Katy Garbi

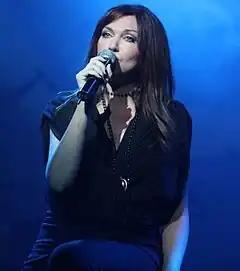
Garbi performing at Polis Studio in 2013

Katerina "Katy" Garbi (born 8 June 1961) is a Greek singer. Her career has spanned over 35 years with over 2 million records sold in Greece and abroad. Garbi's discography is marked by several multi-platinum releases, including "Arhizo Polemo" (1996) and "Evaisthisies" (1997), two of the best-selling albums of the decade. Garbi represented Greece in the annual Eurovision Song Contest in 1993 with the song "Ellada, chora tou fotos", taking ninth place. She later struck her biggest commercial success with "To Kati" (2000) in terms of unit sales. Over the years, Garbi has won 11 "Pop Corn" Music Awards, including three for "Album of the Year", and one Arion Music Award. On 14 March 2010, Alpha TV ranked her among the top-certified female artists in Greece's phonographic era (since 1960).